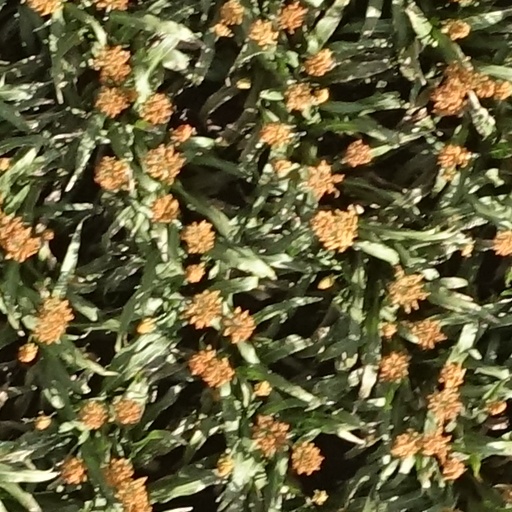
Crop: sorghum